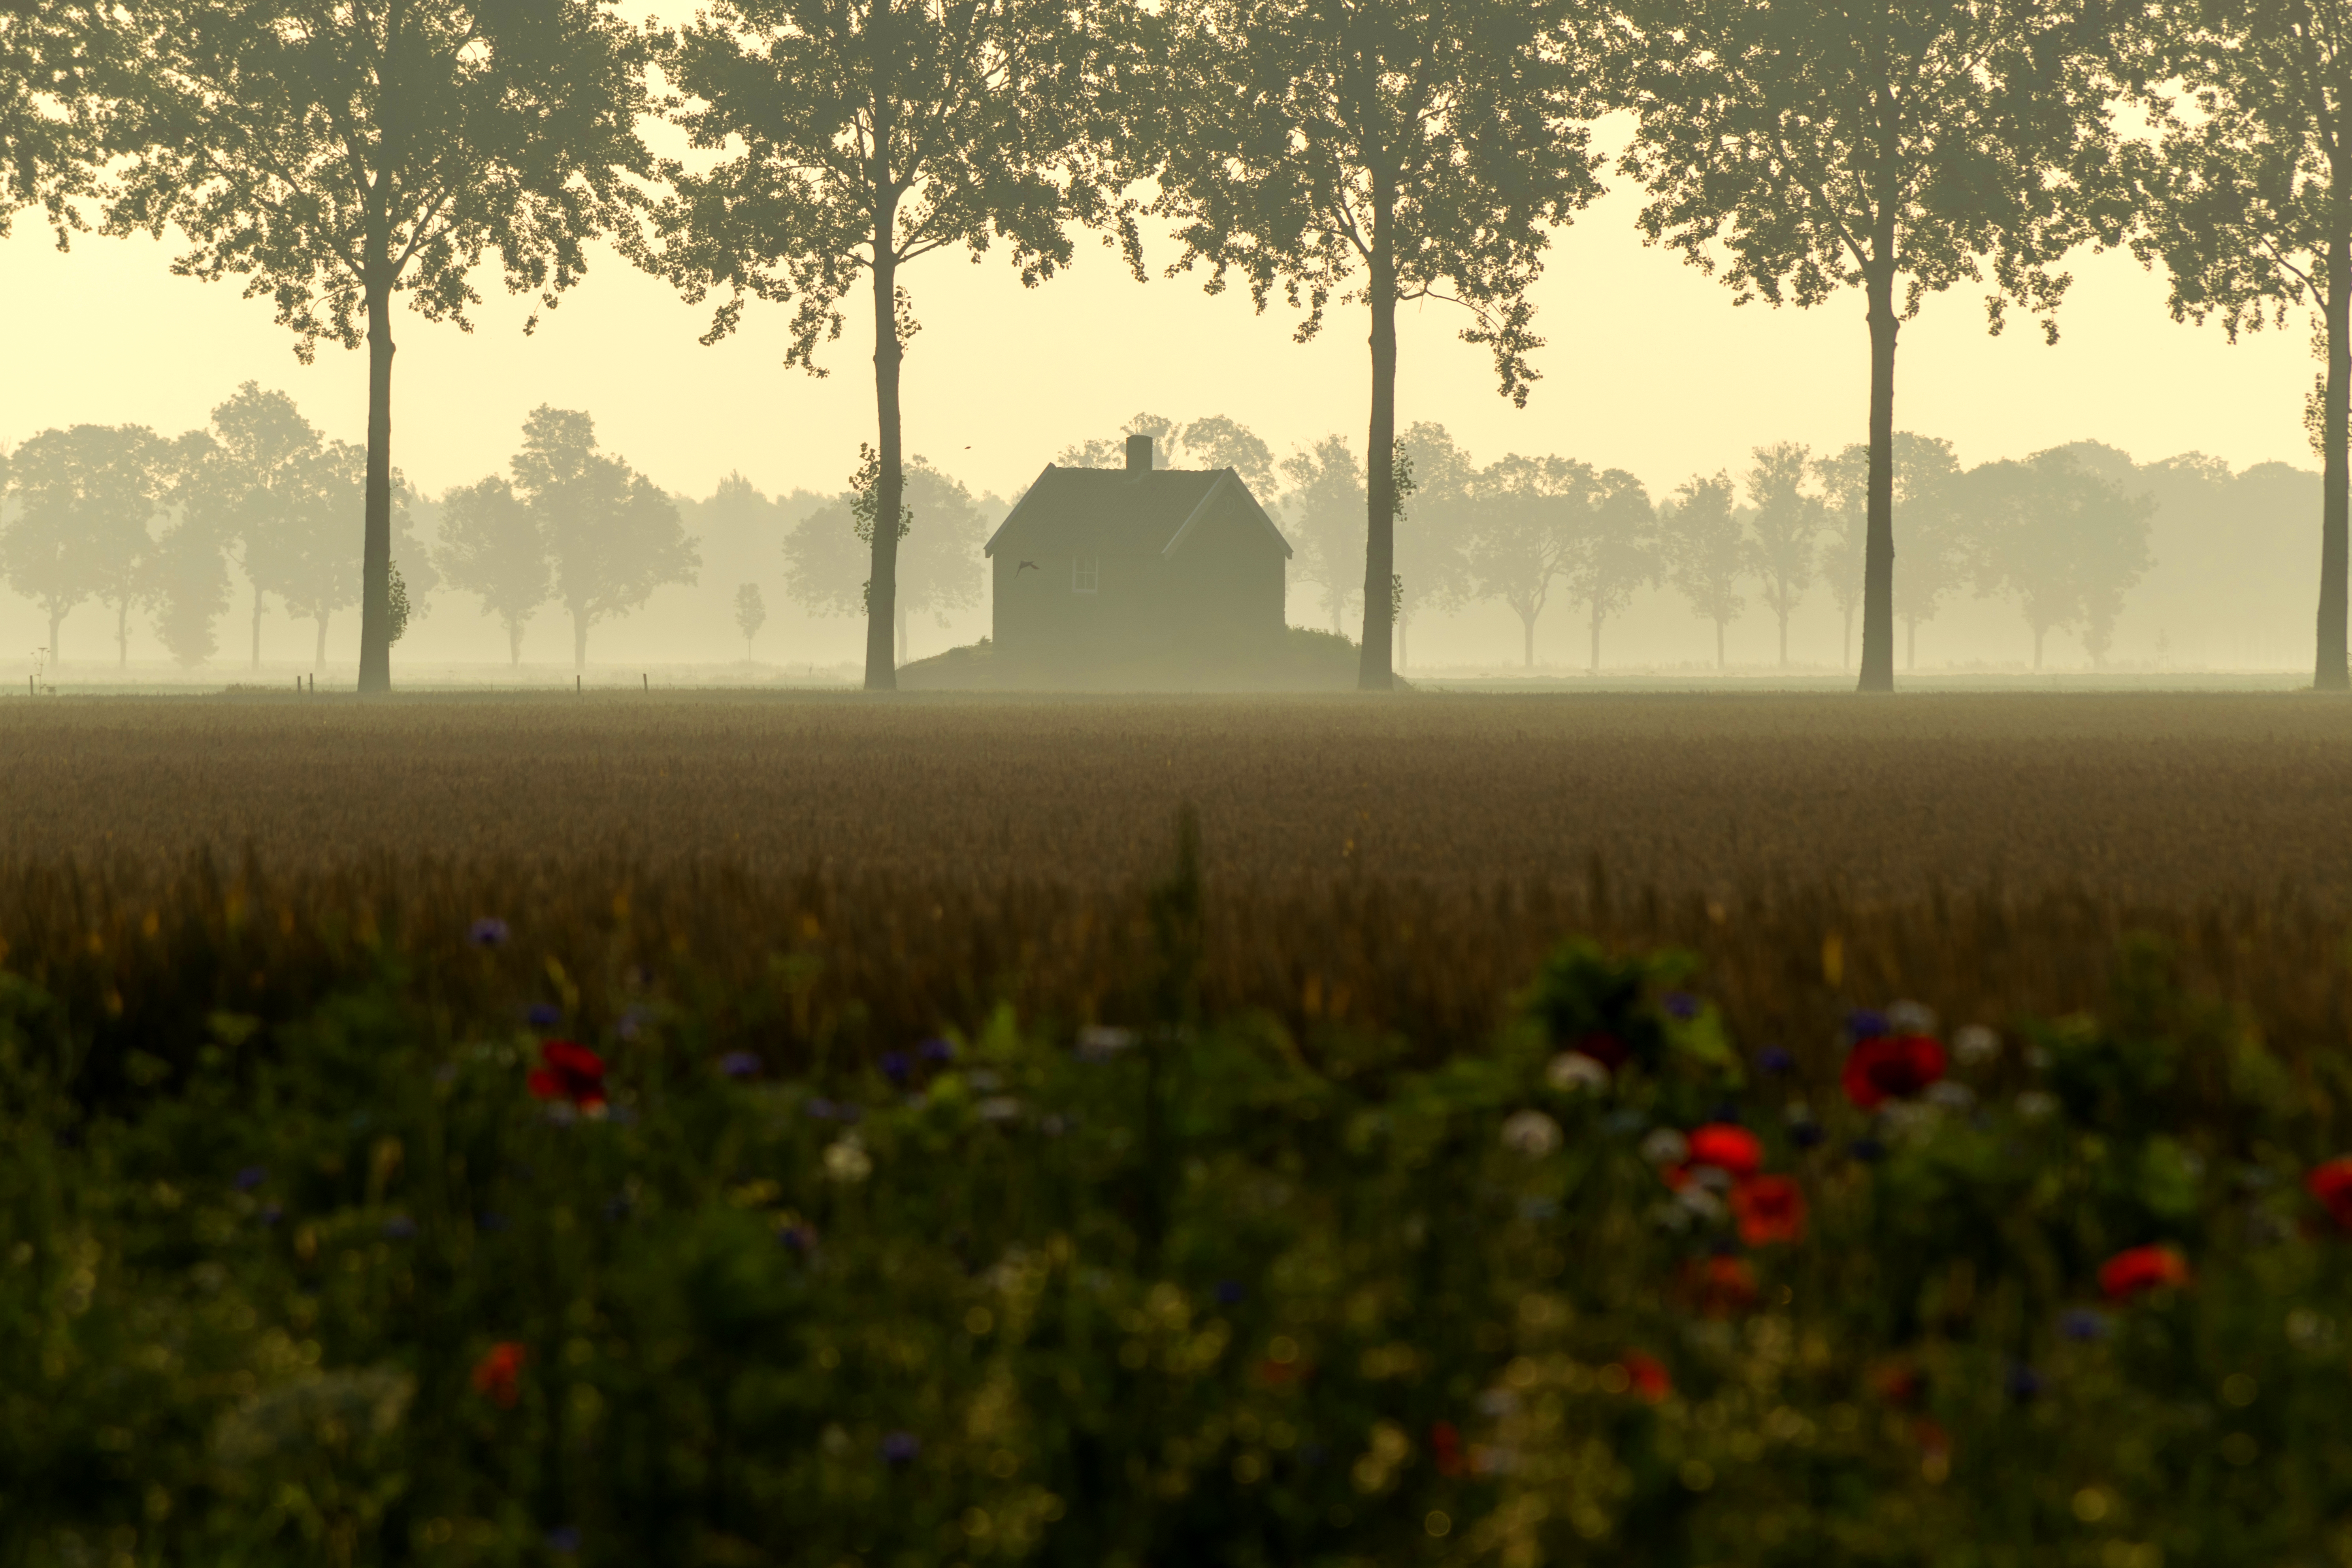
landscape, tree, nature, grass, outdoor, horizon, plant, fog, sunrise, sunset, mist, field, farm, meadow, prairie, sunlight, morning, leaf, hill, flower, building, dawn, crop, autumn, nikon, plain, trees, nederland, netherlands, grassland, backlight, depthoffield, bomen, bloemen, gebouw, habitat, paulvandevelde, pdvandevelde, padagudaloma, dordrecht, landschap, nederlandinfotos, tegenlicht, scherptediepte, oogst, ochtendgloren, zonsopgang, zonsopkomst, terpwoning, terp, boerderij, schuur, arbeiderswoning, vanelzelingenweg, rural area, natural environment, atmospheric phenomenon